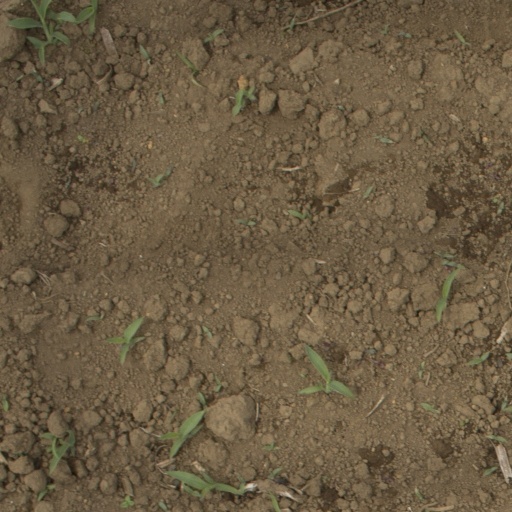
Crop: Jerusalem artichoke